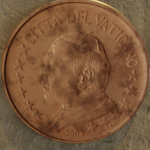
Coin value: 1cent
Country: va
Edition: 2002